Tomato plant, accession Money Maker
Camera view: horizontal (90 deg, fisheye); turntable rotation: 150 degrees
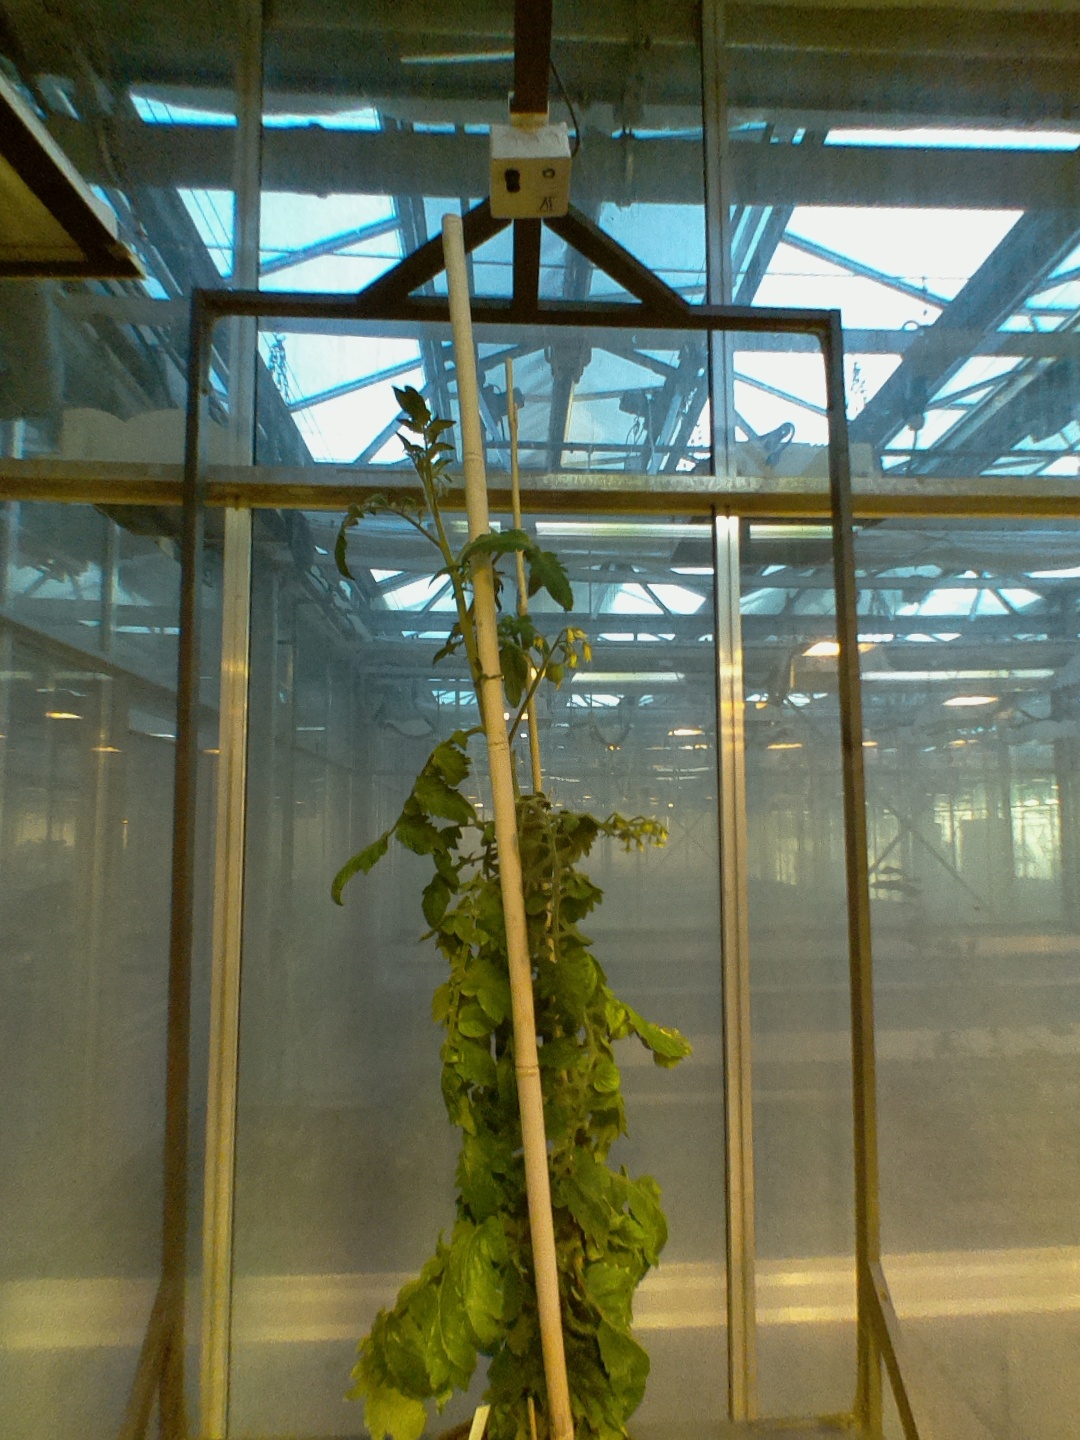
BBCH growth stage 71: 10%-20% of final fruit size